Luna Vachon

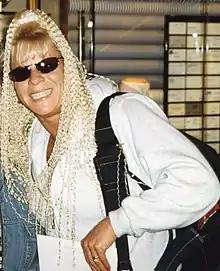
Vachon during her second WWF stint

Later in 1997, Luna returned to the WWF, first as Goldust's manager, helping him to reinvent himself as "The Artist Formerly Known as Goldust". The pair sported a variety of different outfits and roles, including a dominatrix, a slave, a "New Year Baby", and his nurse. Their first feud was against Vader. Luna's first appearance had her wheeling the allegedly paralyzed Goldust to the ring and then blinding Vader with some "medical fluid". Later when Goldust, dressed like a Christmas tree, recited poems in the ring, he was attacked by Santa Claus, who turned out to be Vader. Vader eventually defeated Goldust at the 1998 Royal Rumble. The Goldust/Luna pairing also took to imitating other wrestler's gimmicks, often those of Goldust's opponents. At one point Goldust and Luna impersonated European Champion Triple H and Chyna in a title match against Owen Hart. What Triple H had intended as a joke resulted in Owen beating Goldust and Commissioner Slaughter awarding the title to Hart, considering Goldust to be a legit replacement.